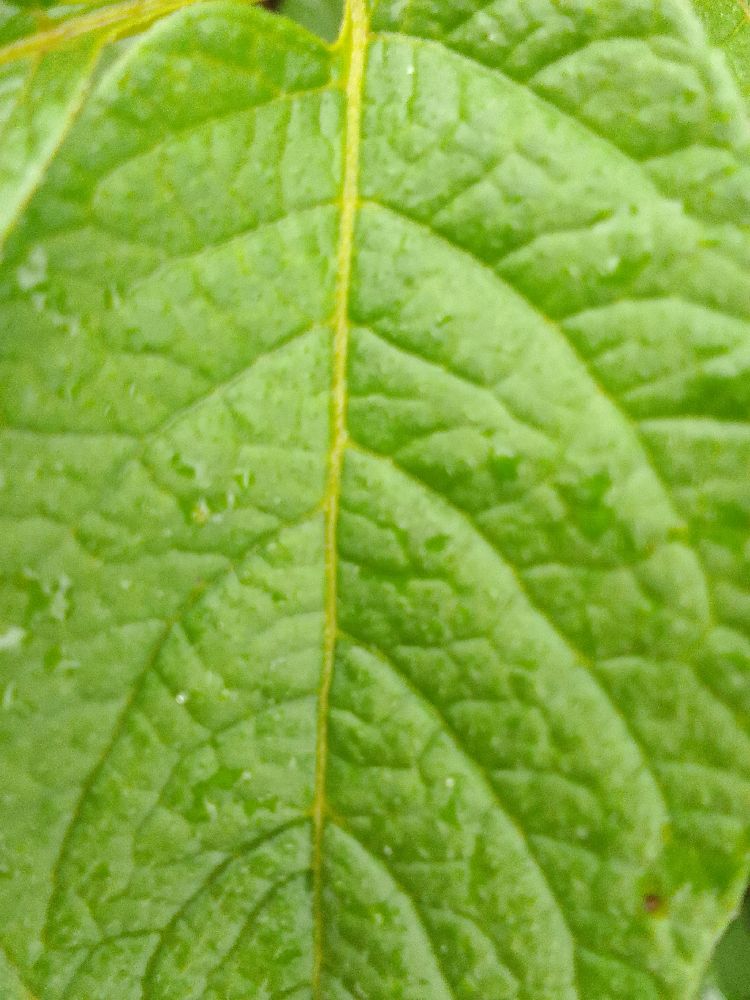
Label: Healthy